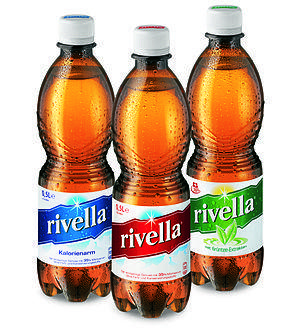
Rivella est une boisson à base de lactosérum. Le fabricant de ces boissons naturelles est implanté à Rothrist, dans le canton d’Argovie, en Suisse.